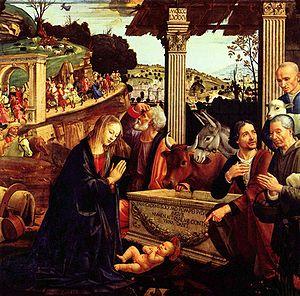
Le jardin à l'italienne naît sur les collines qui bordent l’Arno, dans la région de Florence, au début de la Renaissance italienne, inspiré des jardins romains et napolitains et synthétisant leurs nouvelles manières.